Isawa (sect)

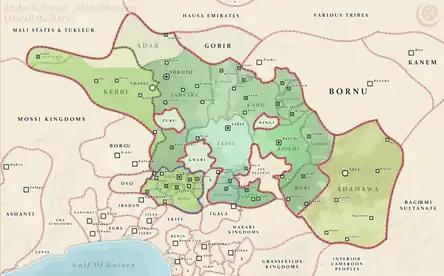
Map of the Sokoto Caliphate in 1870. Ningi can be seen completely surrounded by the Kano, Zaria, and Bauchi Emirates.

According to the Kano Chronicle, Usman was remembered as a generous and forgiving ruler, during whose reign the mallams "obtained great honour." However, his younger brother, Galadima Abdullahi, who had been the de facto ruler, was unlike Usman. After Usman's death in 1855, Abdullahi succeeded him as the Emir of Kano. He was said to have continued studying with Mallam Ibrahim and "agreed with this mallam" until around 1867.